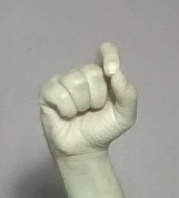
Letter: fa